Jacob Isaacsz. van Swanenburg

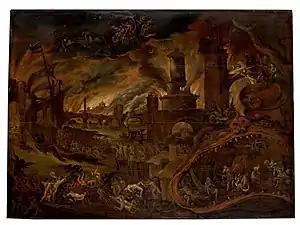
"The Sibyl showing Aeneas the Underworld, Charon's boat"

Only about 11 works have been attributed to van Swanenburg. These works deal with two principal subjects: three are city views while eight depict scenes of hell. He is reported to have painted portraits but none have come down to us.